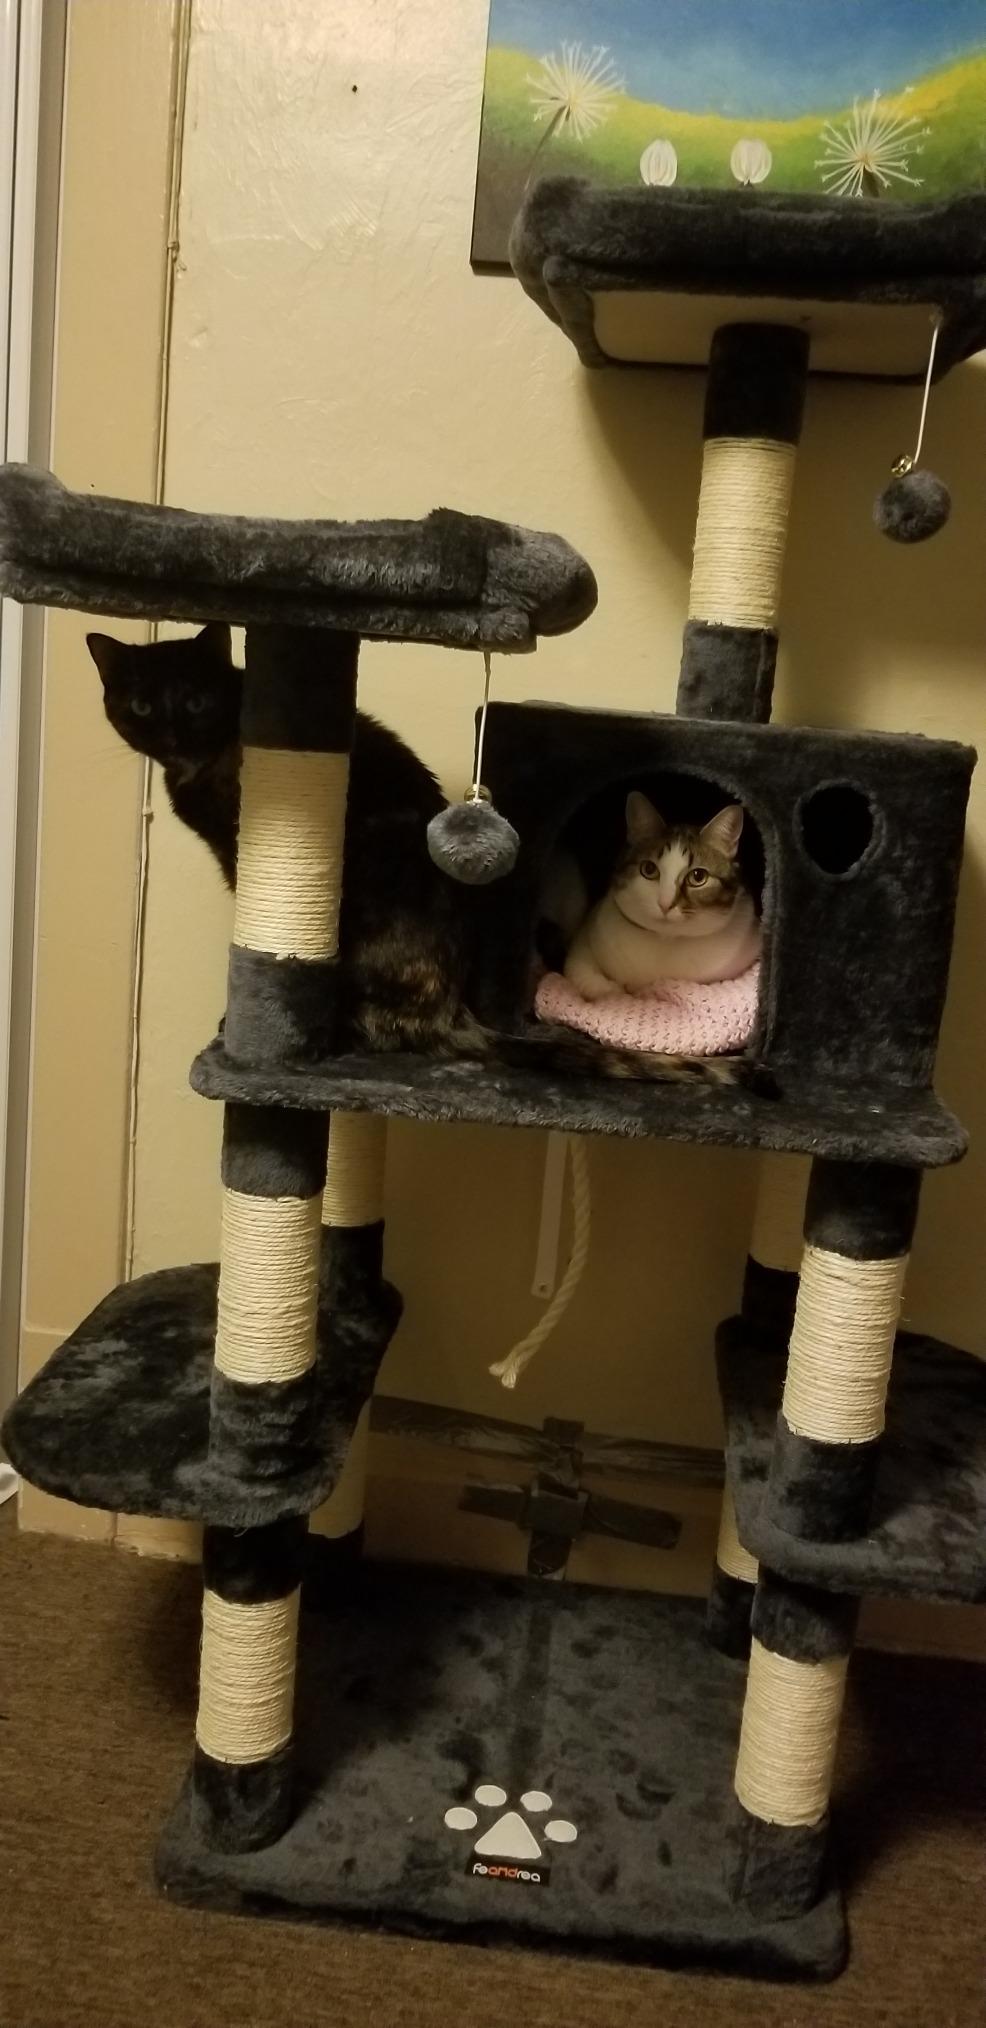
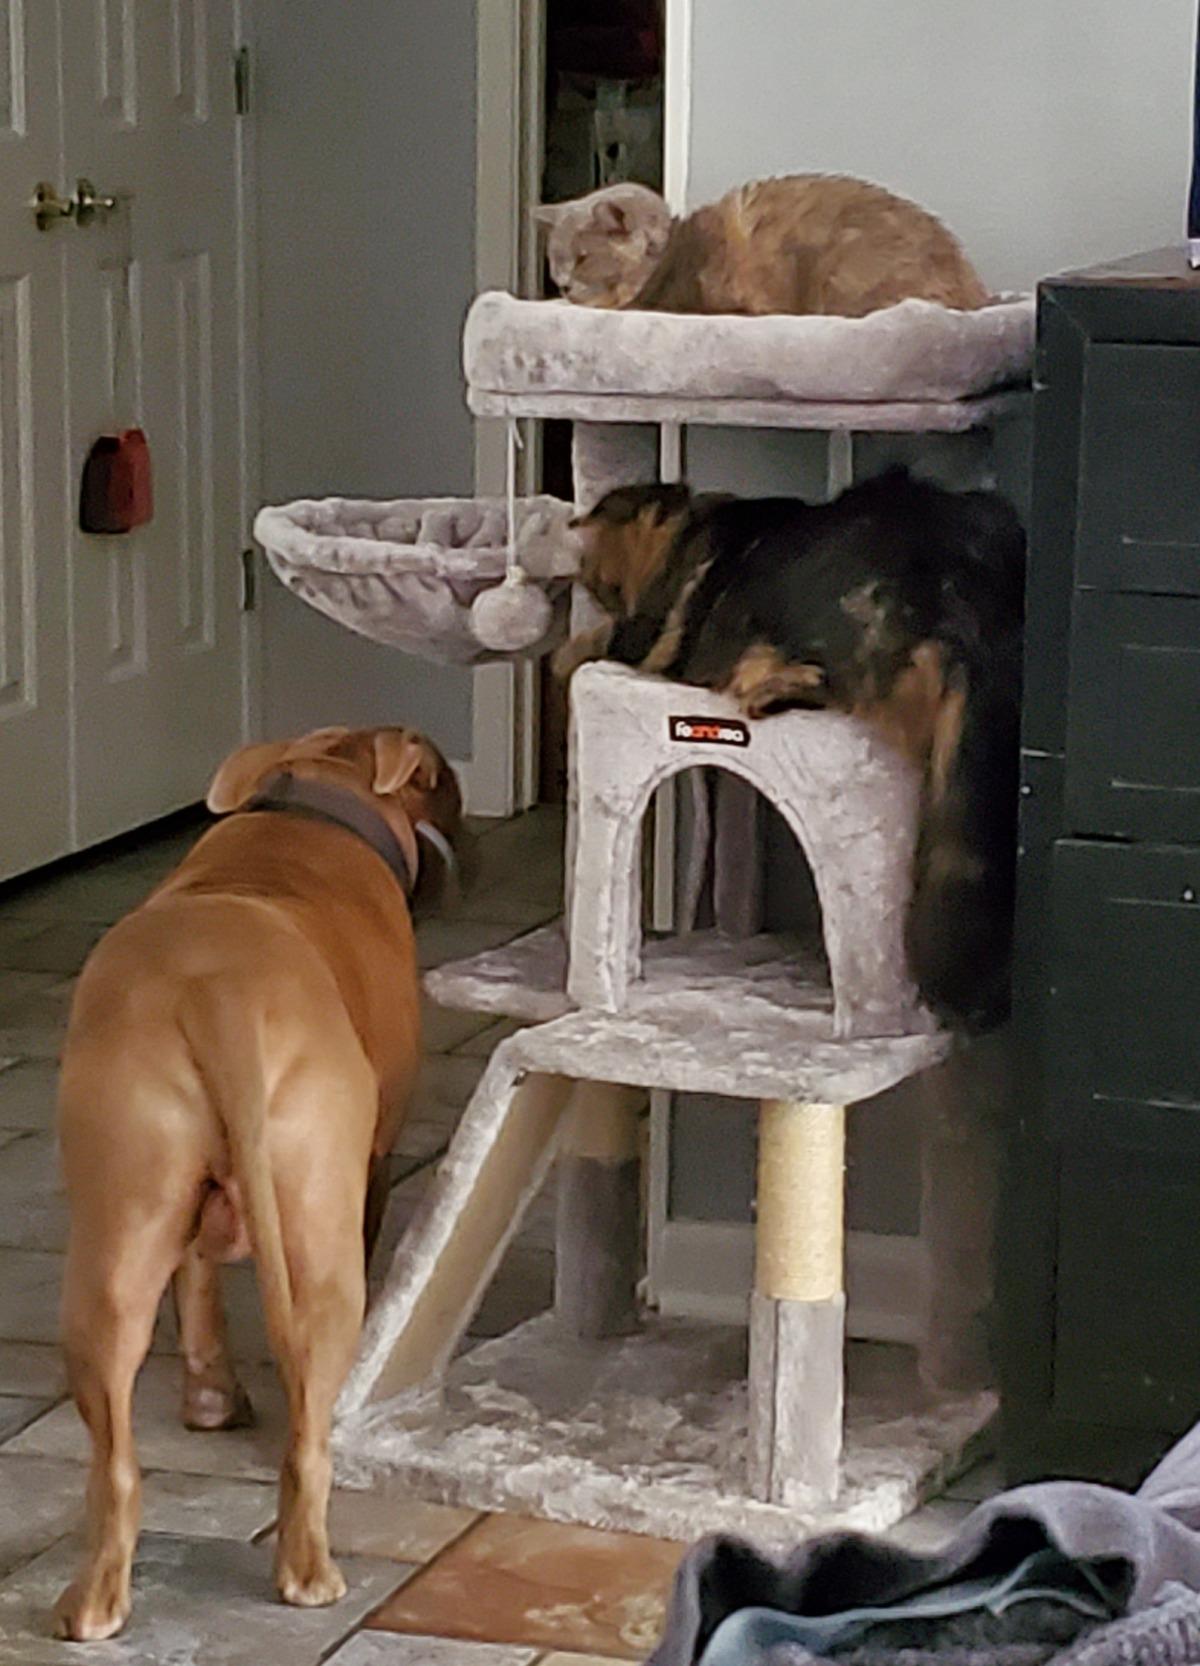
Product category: items_cat tree
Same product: no